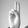
ASL letter: U